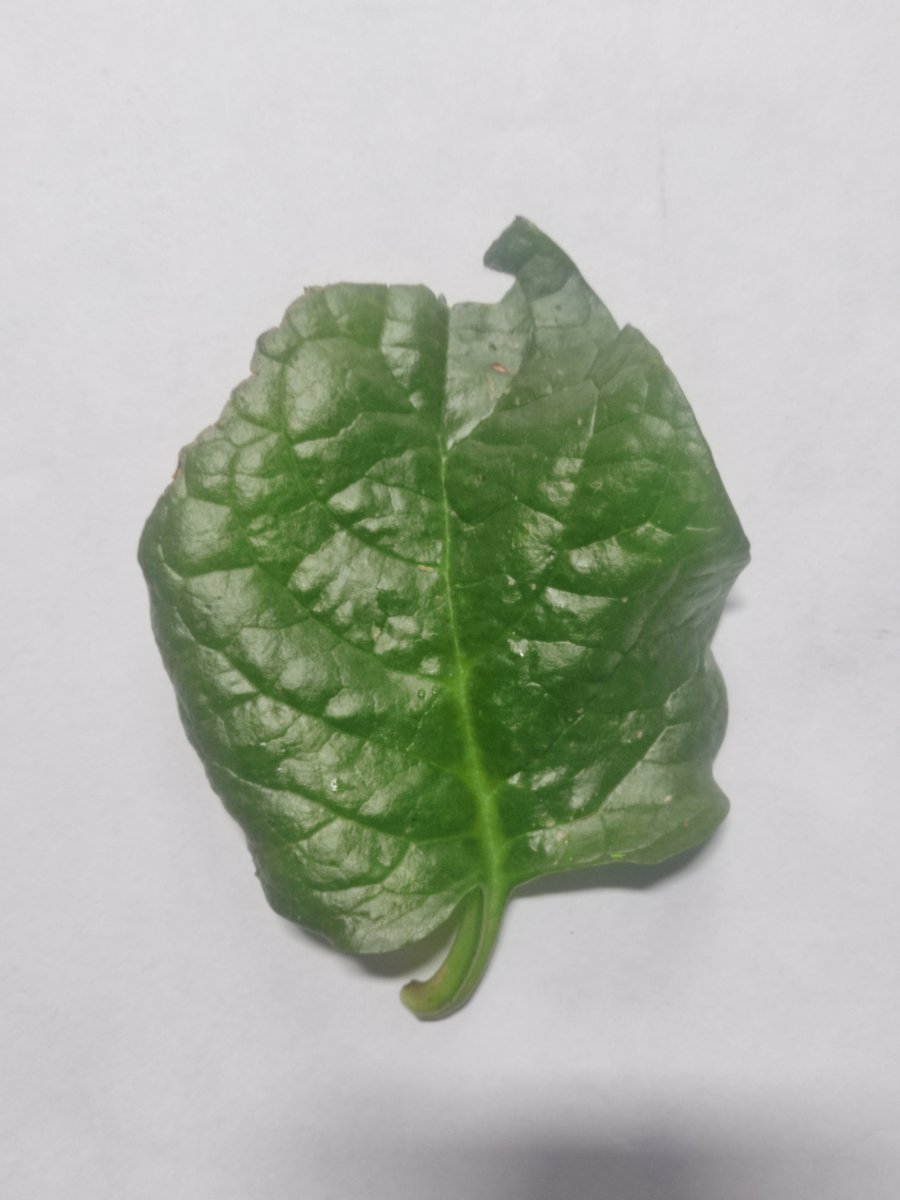
Label: Pest-Damage